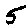
Label: 5